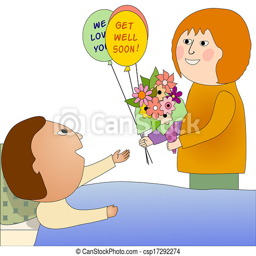
stock illustrations of visiting a sick person woman visiting